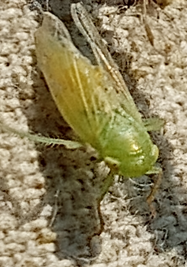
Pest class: non_pest_herbivores